Cuyahoga County Courthouse

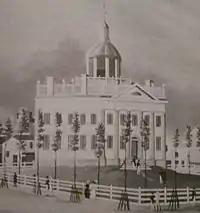
The second courthouse for Cuyahoga County.

The county occupied this courthouse when the decision was made to make Cleveland the permanent county seat. The county soon erected a new courthouse in 1828. Henry Noble built the new courthouse of brick two stories tall. The front of the courthouse was framed by four colossal Doric columns supporting an entablature. The interior was illuminated by large rectangular windows piercing the facade. The flat roof supported a cupola which located in the center of the building. The cupola rose on Ionic columns and supported a lantern capped by a weather vane. This courthouse remained in use until the 1850s.